SolarCity

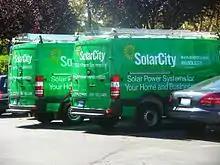
SolarCity installation vehicles

During 2015, the number of employees had grown by 69%; at the end of 2015, SolarCity had 15,273 employees. To preserve cash, SolarCity eliminated 20% of its total workforce in 2016, ending 2016 with 12,243 employees. This was the first time in the company's history that it cut its workforce.